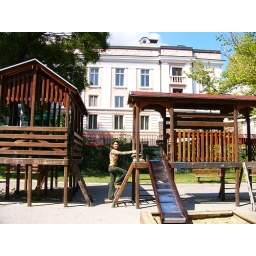
A park with the theater building in the background.